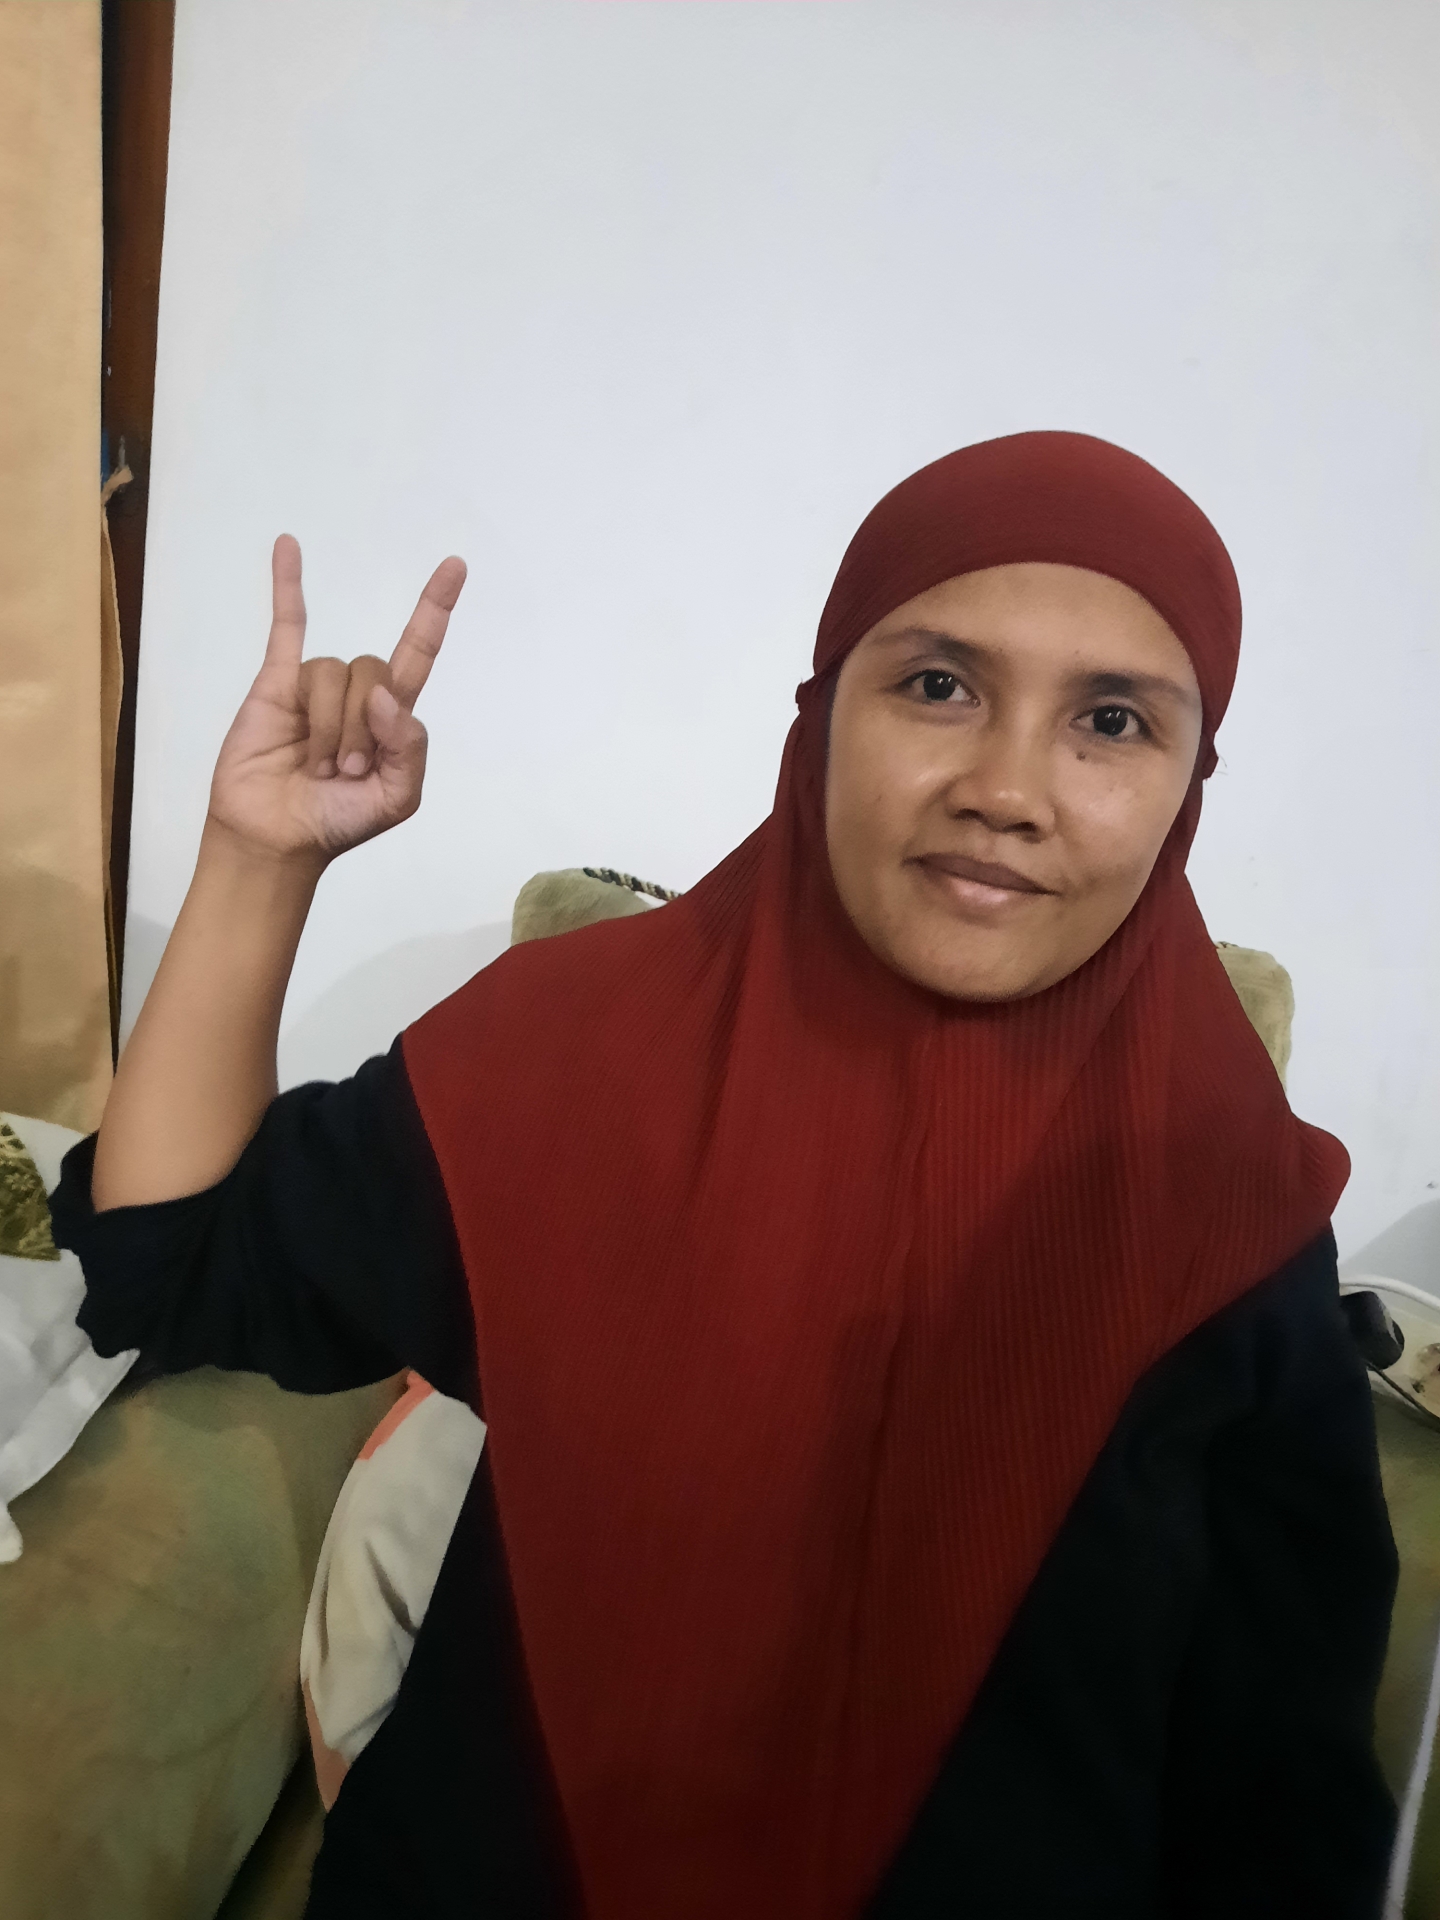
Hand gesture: rock